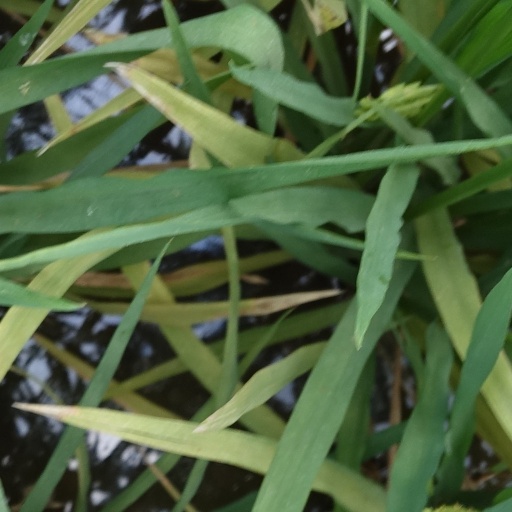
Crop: rice